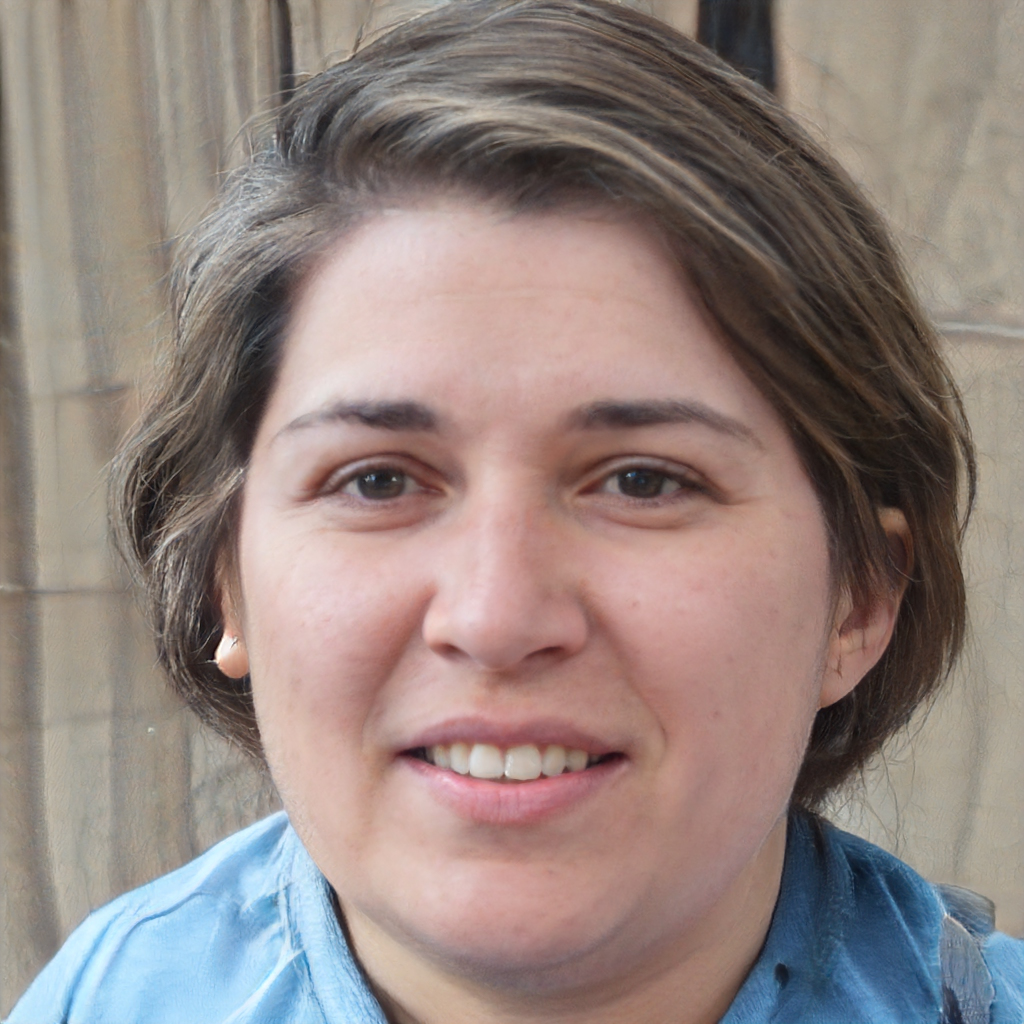
Gender: Female